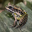
Label: frog